Lyngby Lake

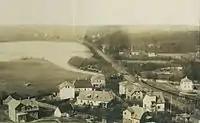
Early houses on the lake shore in 1904

The lake was formed when the ice melted at the end of the last ice age. The water level in the lake was in the Middle Ages raised artificially to improve the operation of watermills further downstream. Lyngby Watermill was probably built in around 1000.